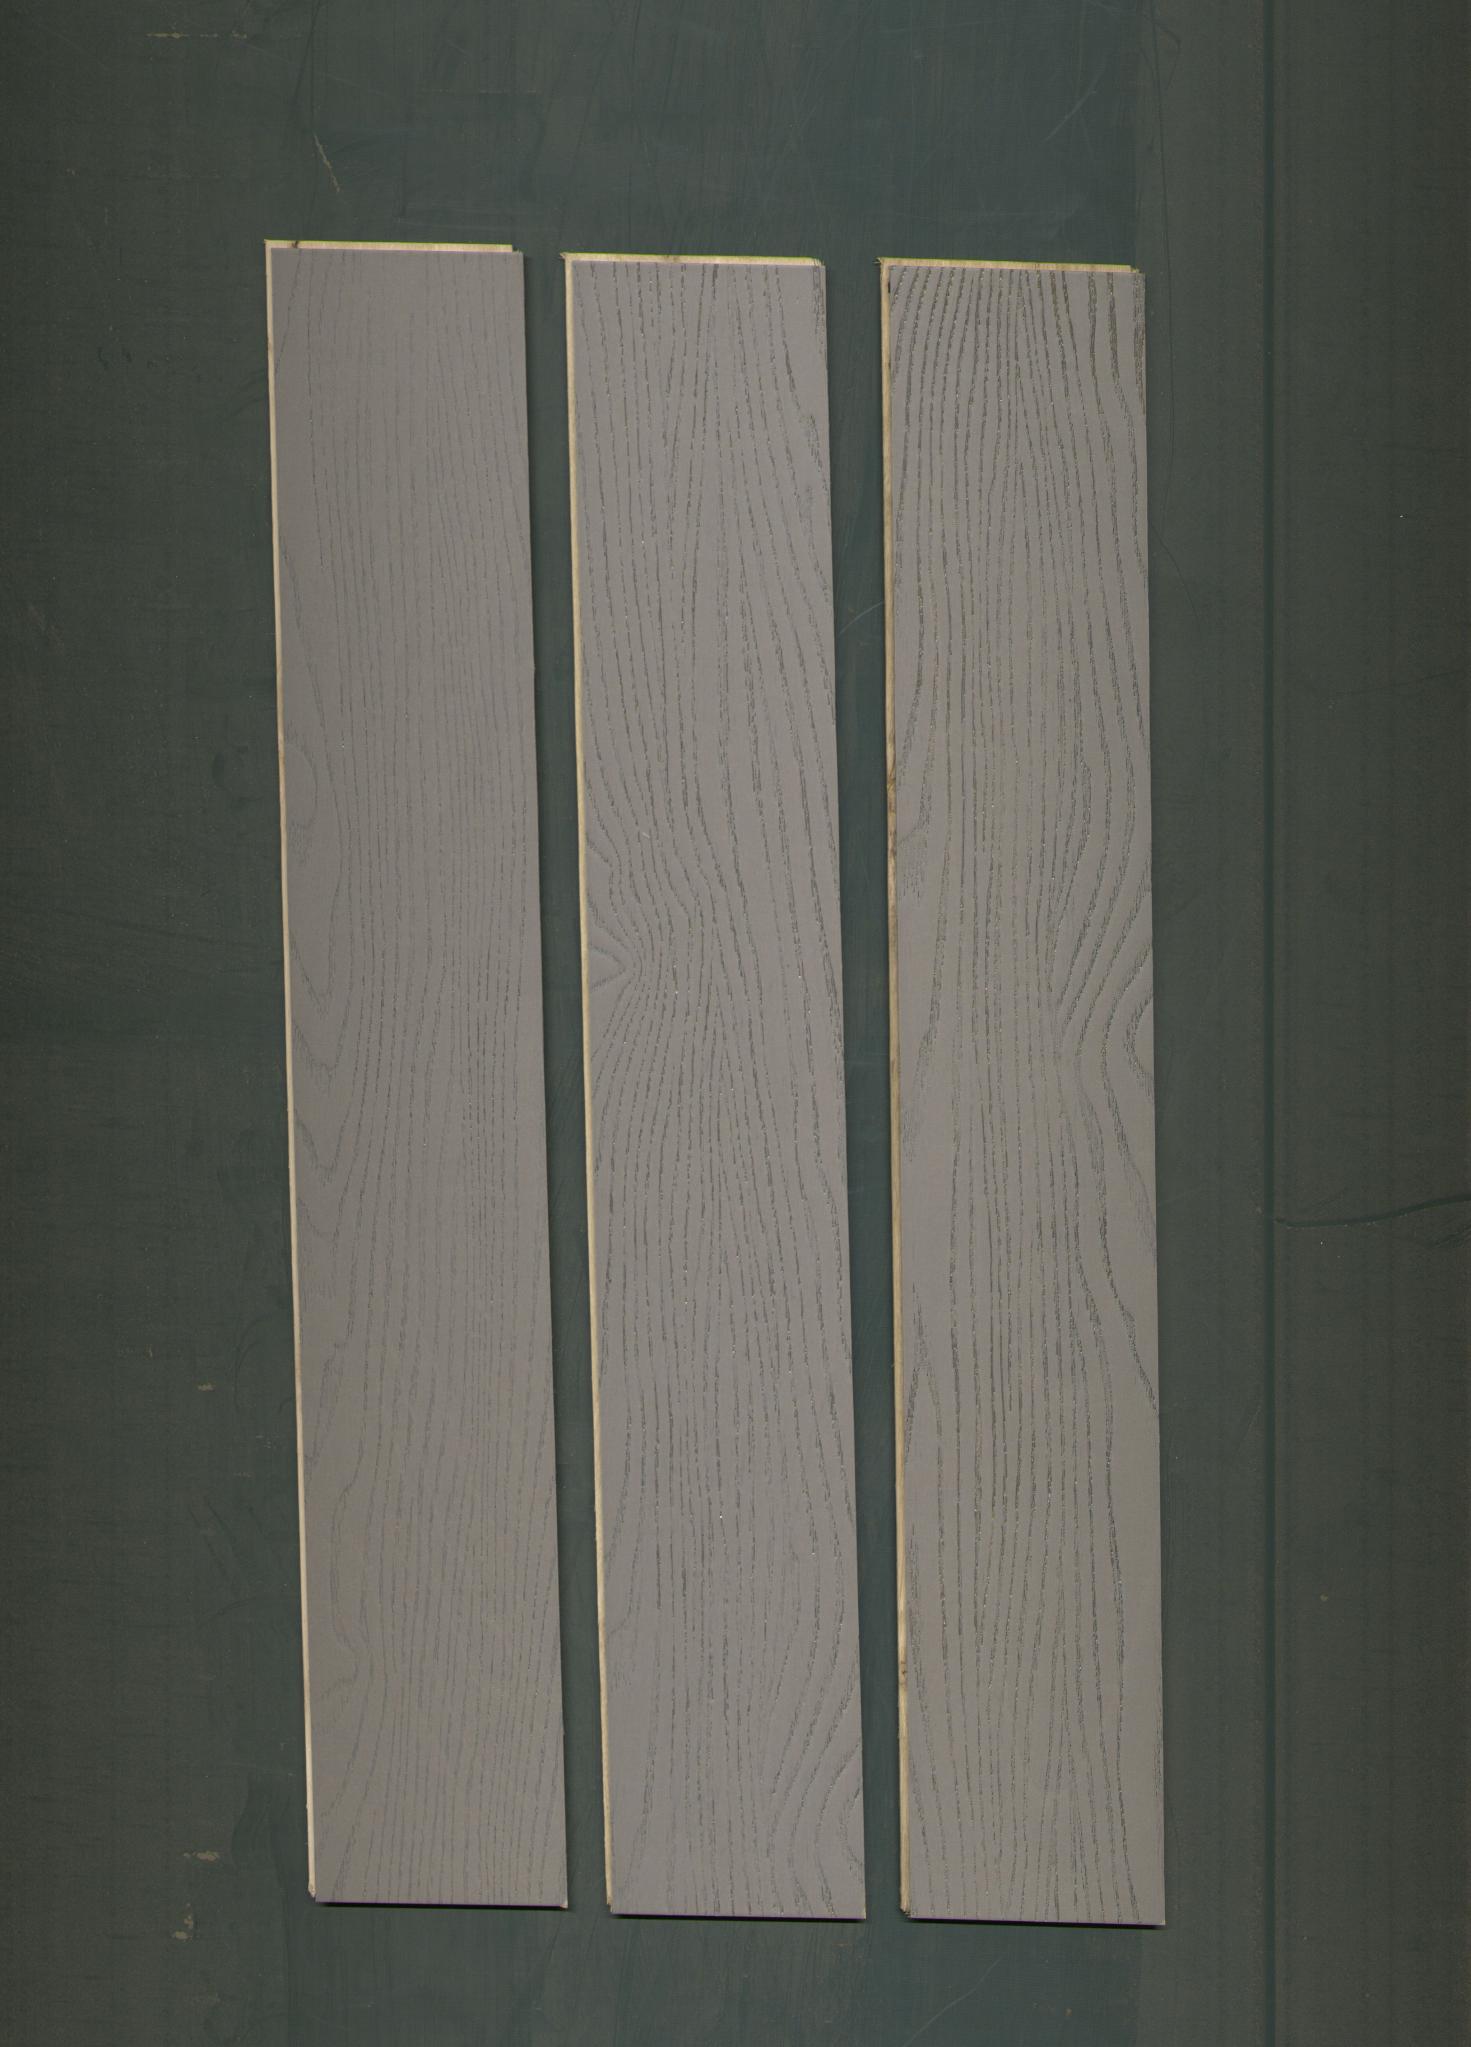
Label: mixers